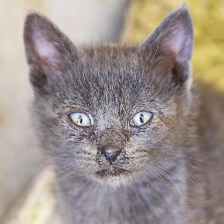
Label: animals